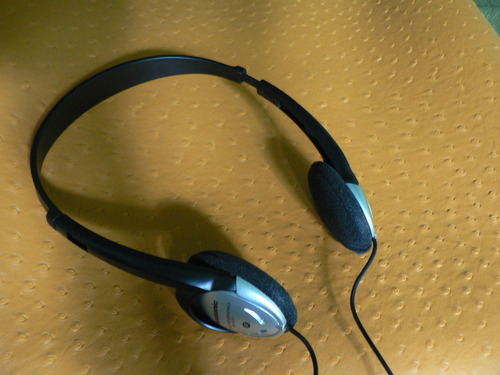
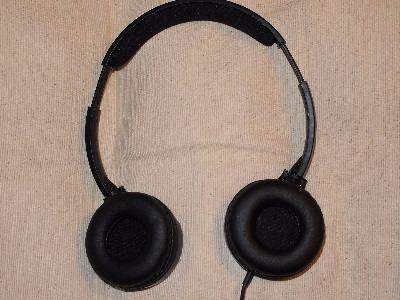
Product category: headphones
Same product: no